Spoon

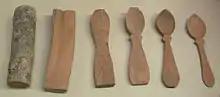
Wooden spoon carving steps

To make a spoon the traditional way by way of hand forging, a bar of silver is marked up to the correct proportions for the bowl and handle.